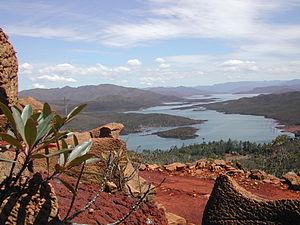
Le sentier de grande randonnée NC1 traverse le sud de la Grande Terre en Nouvelle-Calédonie, de l'ancien village pénitentiaire et minier de Prony en bord de mer aux sommets de la Chaîne centrale à Dumbéa.
Le parc provincial de la Rivière Bleue est un parc naturel situé dans la Province Sud de Nouvelle-Calédonie sur le territoire de la commune de Yaté.
La province Sud est une des trois provinces qui constituent la Nouvelle-Calédonie. Elle correspond à la partie sud-est de la Grande Terre et à l'île des Pins. Son chef-lieu est Nouméa qui est aussi le chef-lieu de la Nouvelle-Calédonie. Sa présidente est Sonia Backès.
La Nouvelle-Calédonie a connu pendant longtemps, et encore aujourd'hui sous certains aspects, une activité touristique assez marginale malgré des atouts indéniables liés à la diversité de ses paysages, à l'importance de ses lagons, à son climat favorable ou à son fort aspect multiculturel.